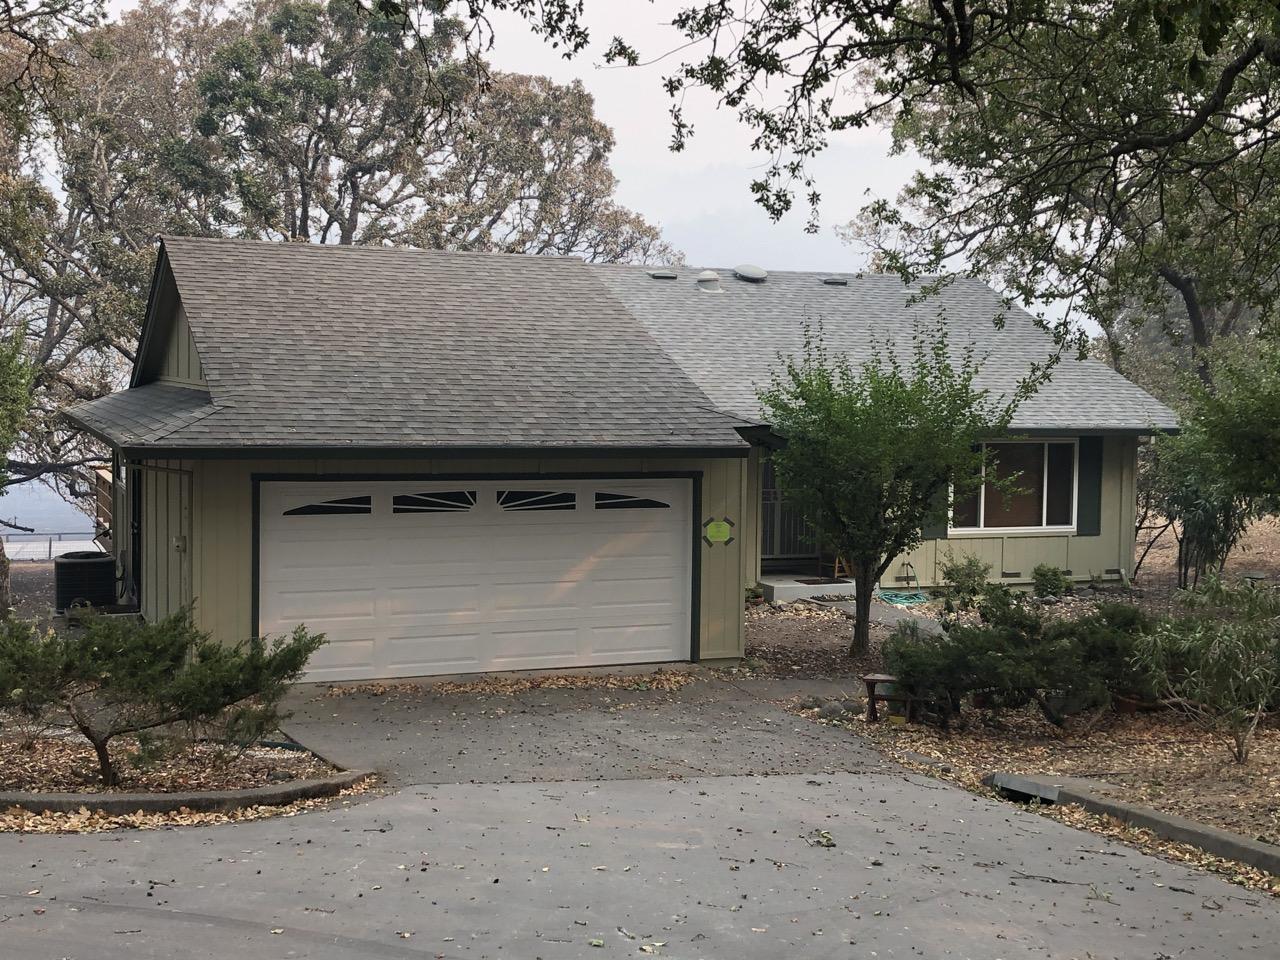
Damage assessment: affected